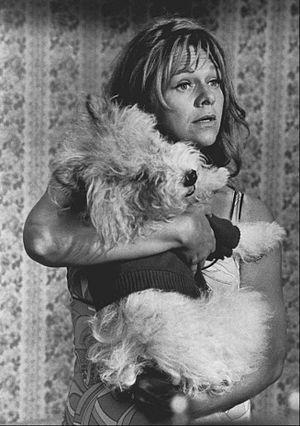
Estelle Parsons, est une actrice américaine née le 20 novembre 1927 à Marblehead, Massachusetts.